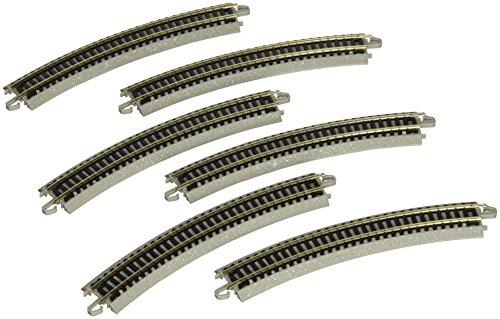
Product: Bachmann 11.25" Radius Curved Track (6/Card) - N Scale
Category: Toys & Games | Hobbies | Trains & Accessories | Accessories | Tracks
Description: Great Condition.
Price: $13.60